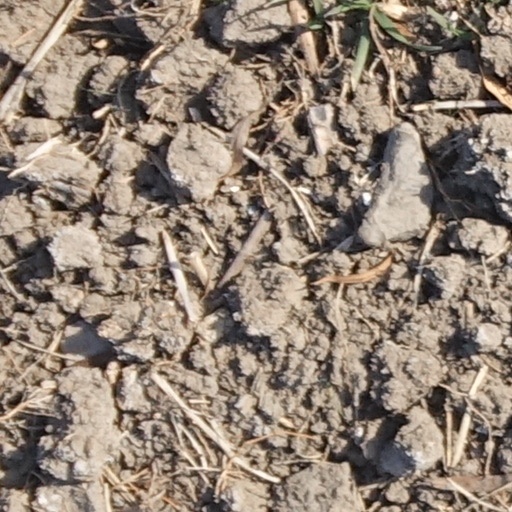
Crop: wheat